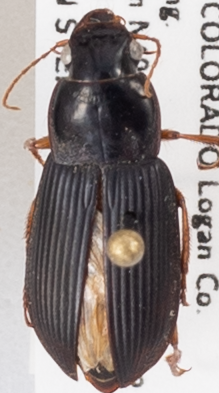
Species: Harpalus pensylvanicus
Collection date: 2020-08-26
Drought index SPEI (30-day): -1.852
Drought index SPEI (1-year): -1.45
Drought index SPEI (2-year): -1.01